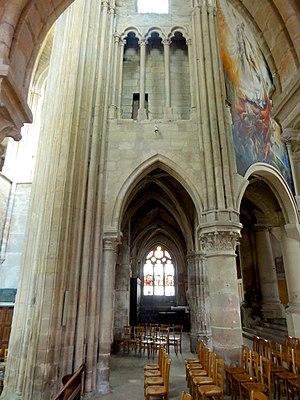
Intérieur de l'église - voir titre.
L'église Saint-Martin est une église catholique paroissiale située à Triel-sur-Seine, en France. C'est un vaste édifice issu de quatre époques différentes. En raison des agrandissements successifs entre la fin du XVᵉ siècle et le milieu du XVIᵉ siècle, le plan est devenu très complexe, et la nef gothique du second quart du XIIᵉ siècle ne représente plus qu'une partie infime de la superficie totale. À l'origine, est une église d'un plan cruciforme régulier. Les voûtes de son vaisseau central s'effondrent probablement au bout de deux générations, ce qui motive la reconstruction des parties hautes au début du XIVᵉ siècle. Elles se caractérisent par un triforium de style gothique rayonnant particulièrement élégant. L'église conserve toutefois le défaut d'un vaisseau central et d'un transept trop étroits, et les habitants y remédient à la fin du XVᵉ siècle en équipant l'église d'un second bas-côté sur tout son flanc sud, et d'une grande chapelle de deux vaisseaux au nord du transept et du chœur. Ces parties sont de style gothique flamboyant, et plus soignées et plus homogènes à l'extérieur qu'à l'intérieur, où le raccordement avec les parties anciennes est malaisé.